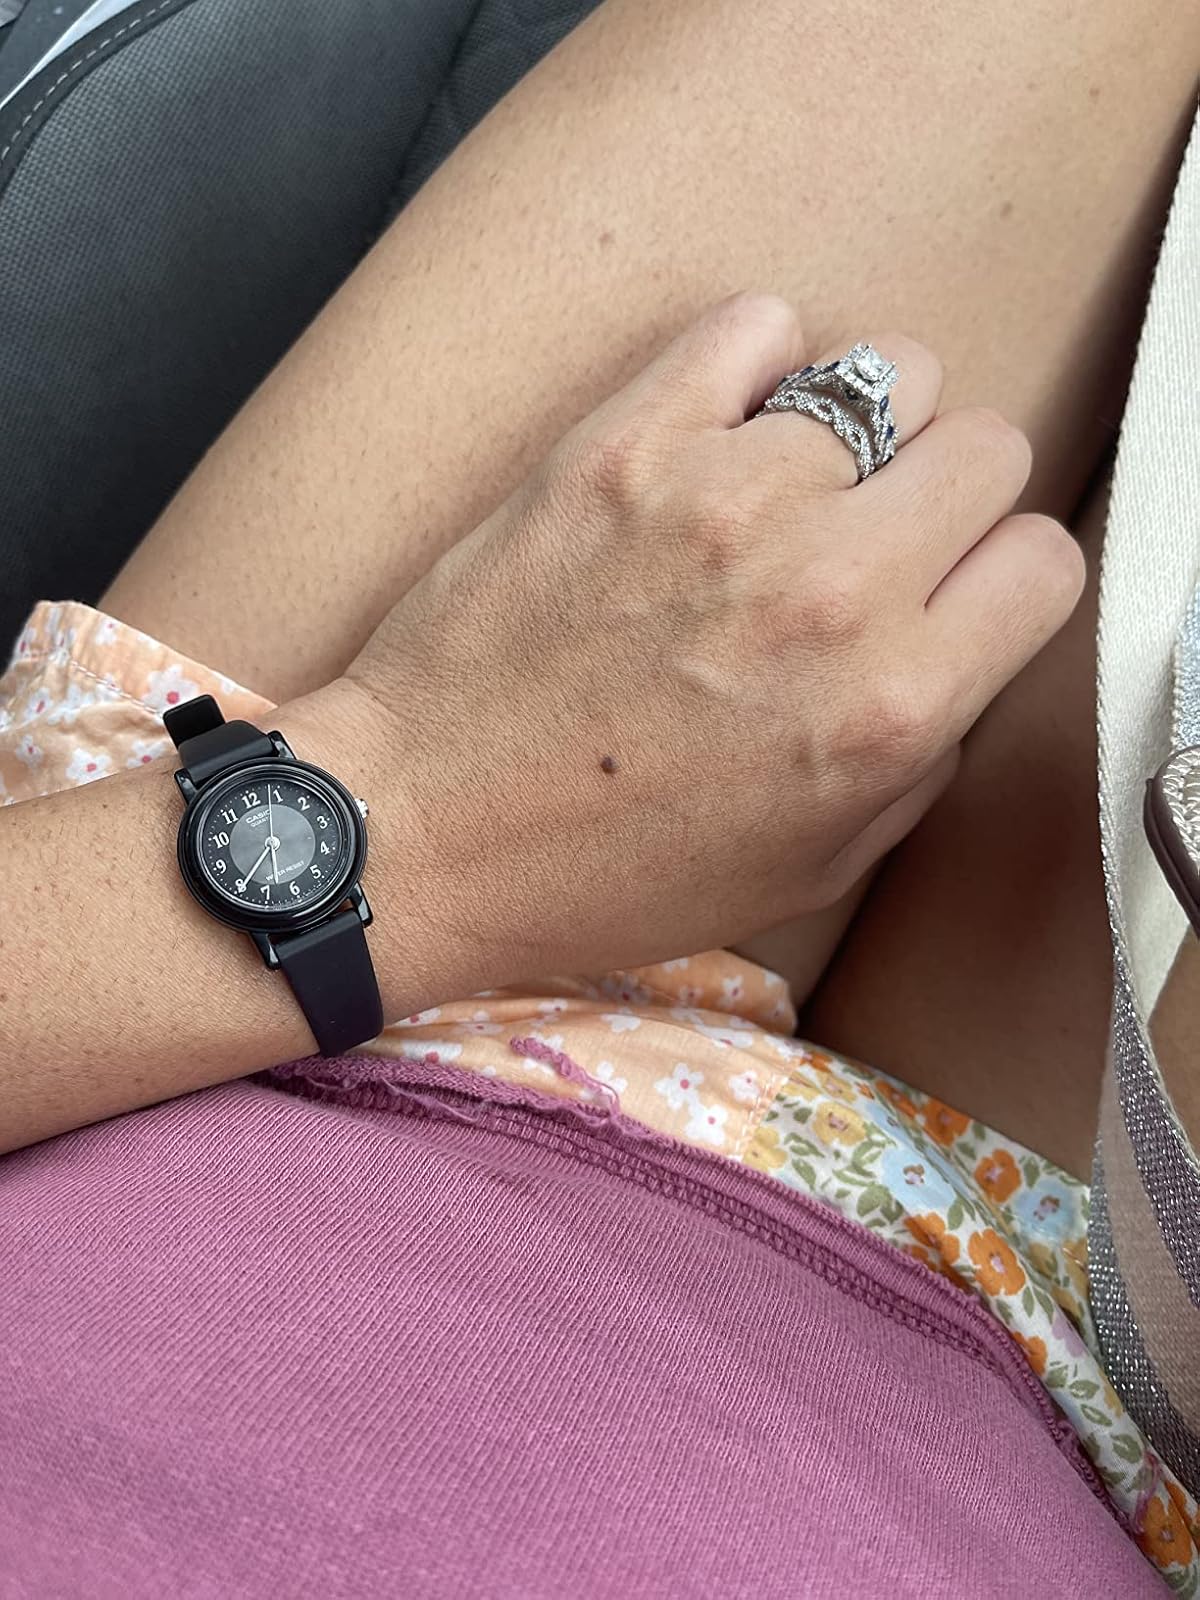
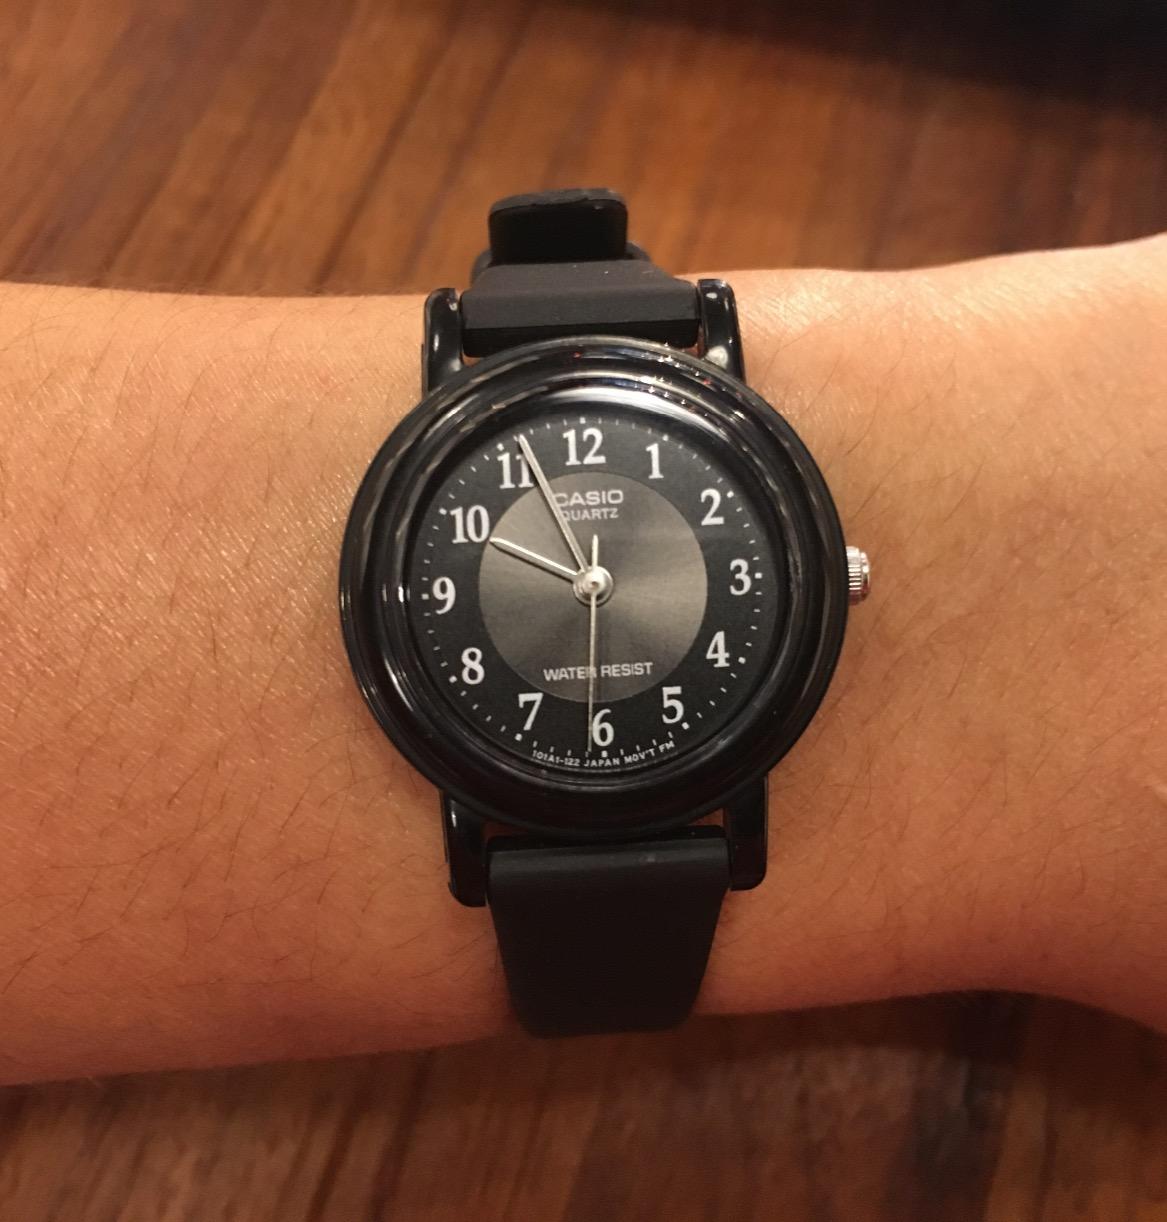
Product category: accessories_watch
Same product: yes